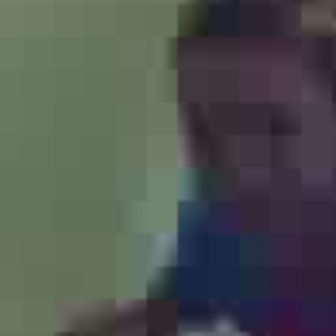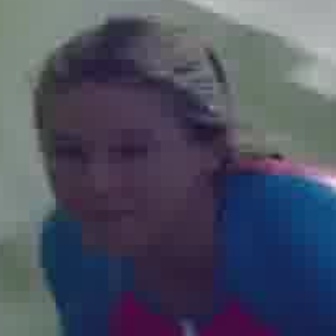
  Please identify the target specified by the bounding box [176,89,319,232] in the first image and locate it in the second image. Return the coordinates in [x_min,y_min,x_max,y_max] format.
Answer: [42,117,177,252]